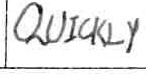
Label: quickly